SS Mona's Isle (1830)

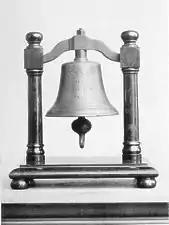
"Mona's Isle" Ship's Bell.

The major task of "Mona's Isle" however, was to open the Liverpool - Douglas service for the Steam Packet Company, and to beat the opposition. On Monday 16 August "Mona's Isle" sailed for Liverpool. The "Sophia Jane" under the command of Lieutenant Tudor, R.N., sailed at the same time and reached Liverpool one and a half minutes ahead.